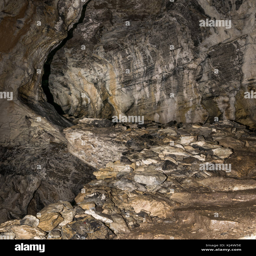
path to the unknown part of cave